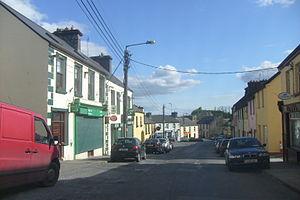
Kilkelly est un village du comté de Mayo, en Irlande. Il est situé dans la paroisse de Kilmovee, juste au sud de l'aéroport de Knock-Irlande Ouest sur la N17, une route nationale reliant Galway à Sligo.